Carolyn Bartlett Gast

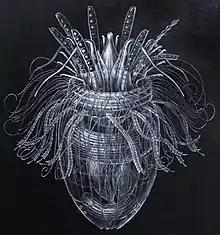
Illustration of the loriciferan phylum "pliciloricus enigmatus" by Gast for a 1986 Smithsonian report titled "New Loricifera from Southeastern United States Coastal Waters"

Her most well known and reproduced illustration is of the loriciferan phylum "pliciloricus enigmatus," which was discovered in 1983 by the Danish biologist Reinhardt Møbjerg Kristensen in the microscopic ecosystem between grains of sand. She was also credited for providing illustrations in publications such as the academic journal "Crustaceana".